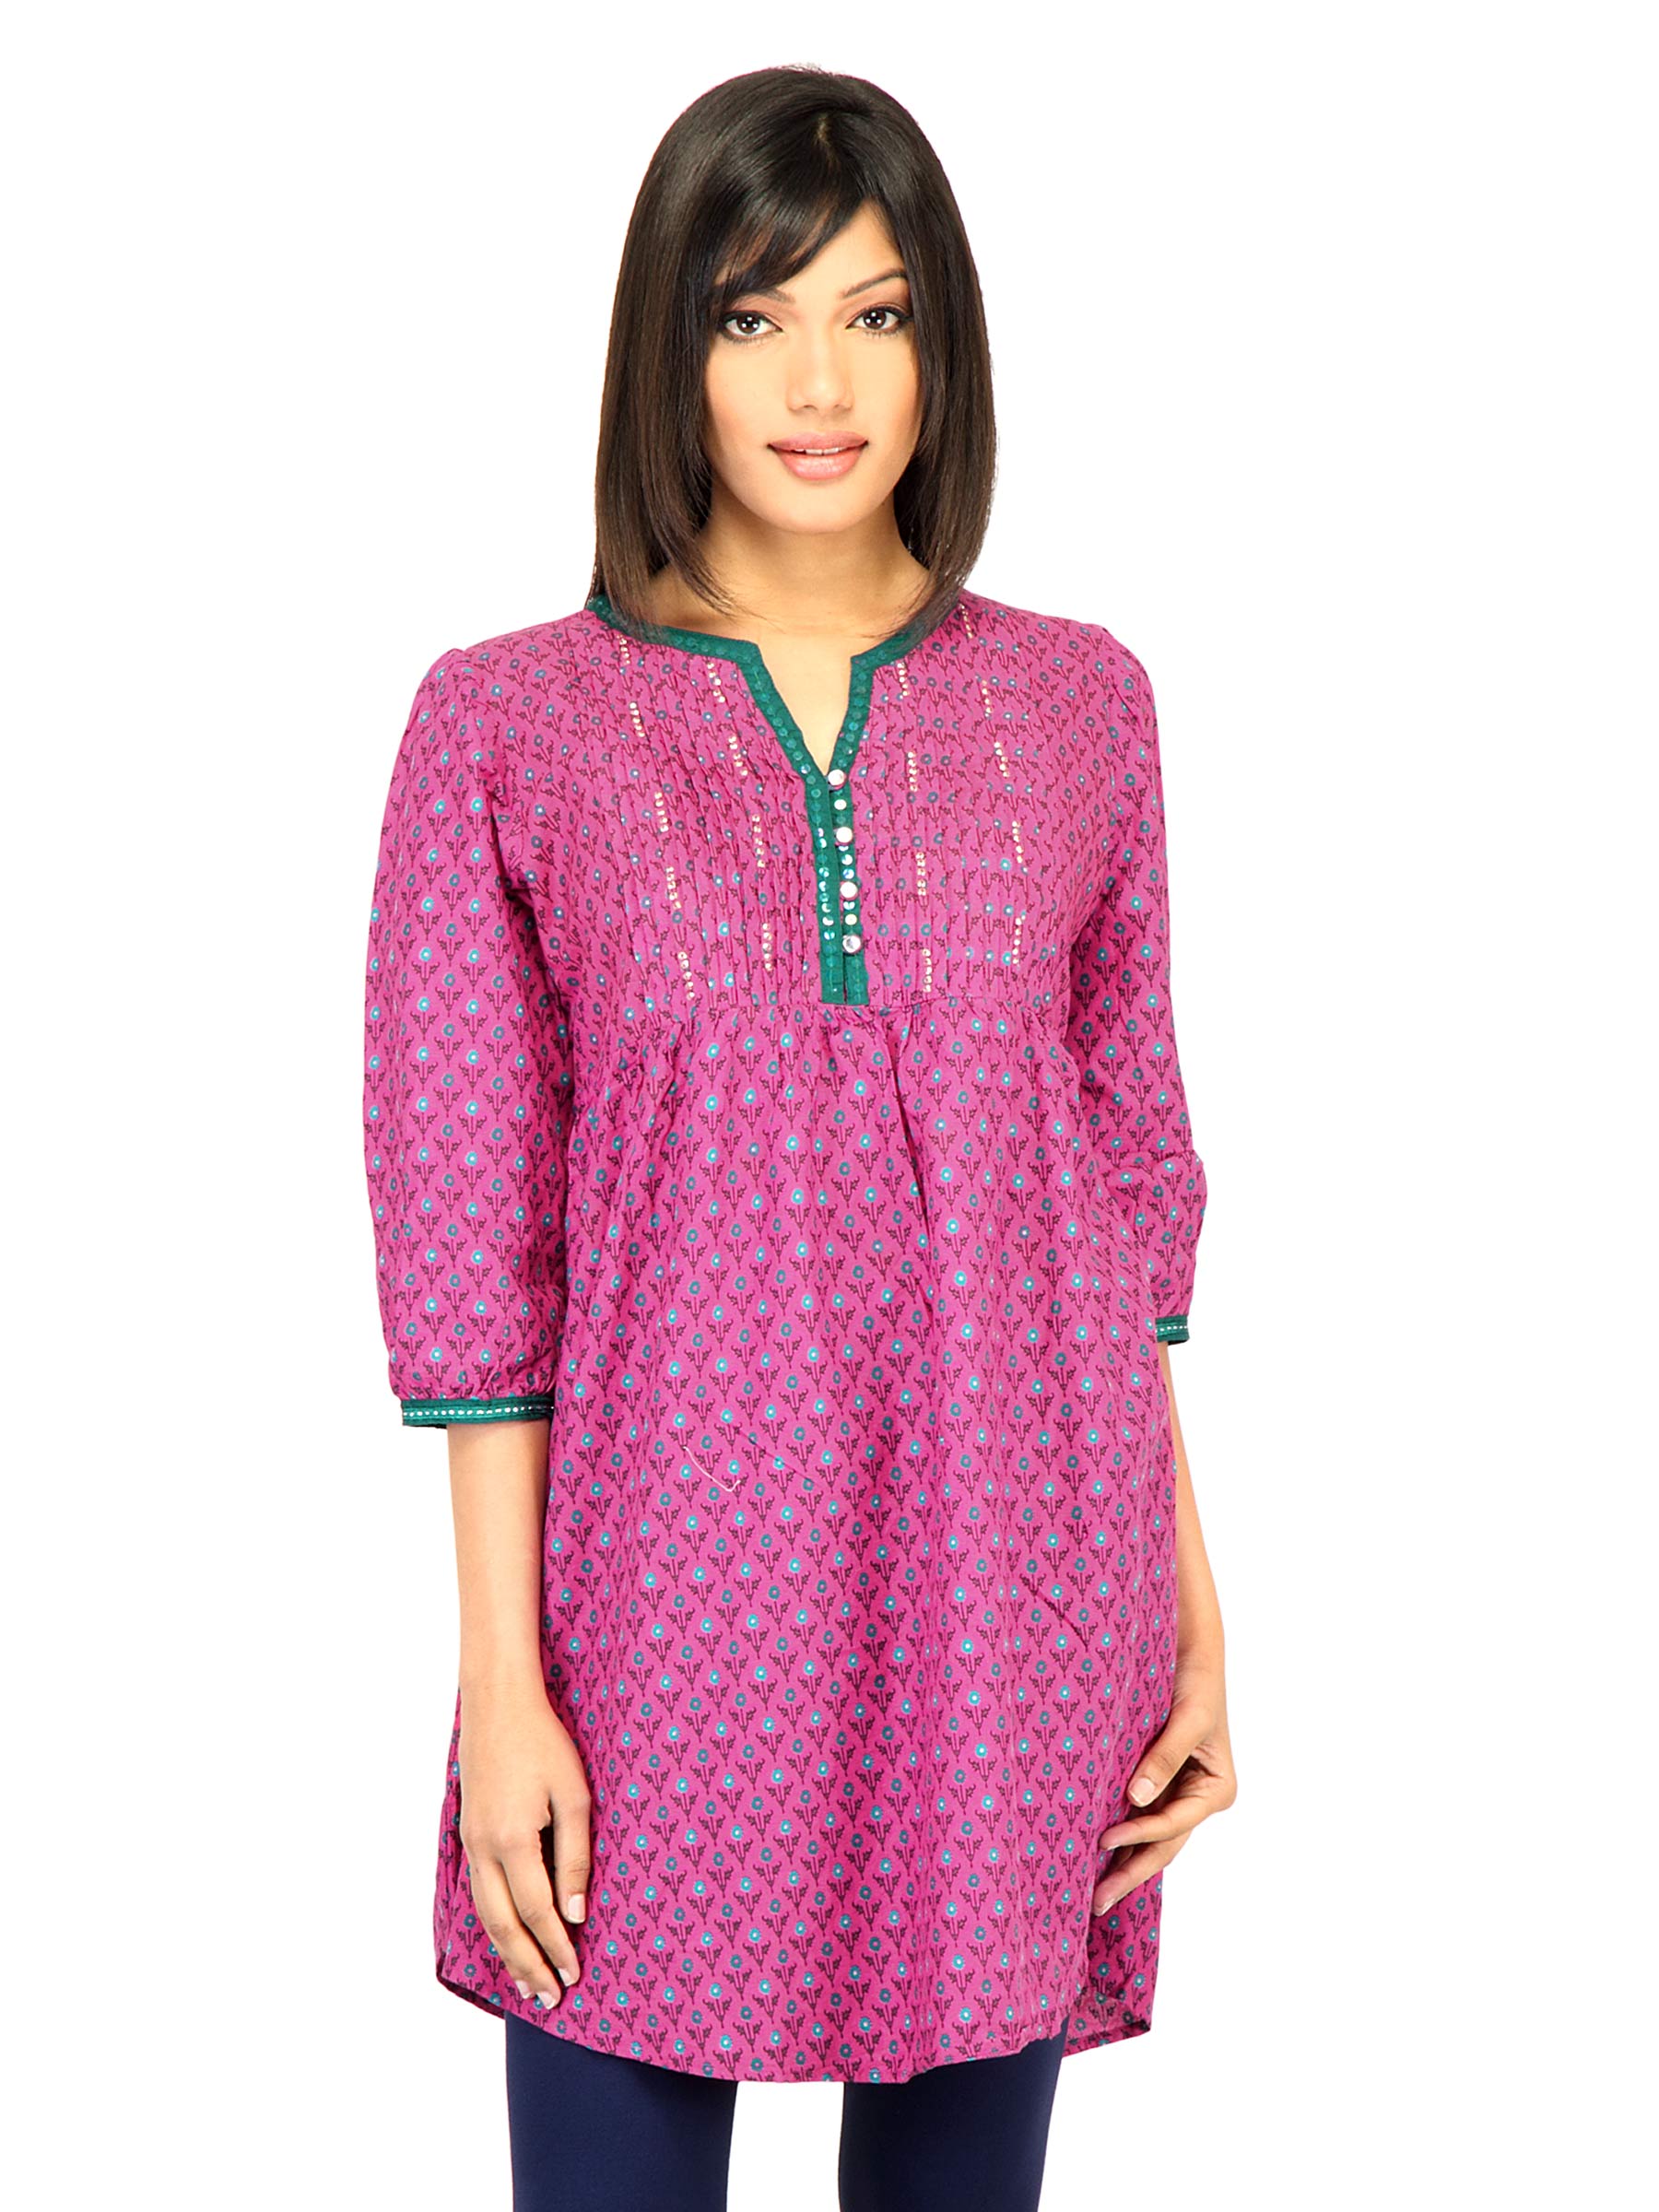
BIBA Women Printed Pink Kurta
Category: Apparel / Topwear / Kurtas
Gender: Women
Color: Pink
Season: Fall 2011
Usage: Ethnic